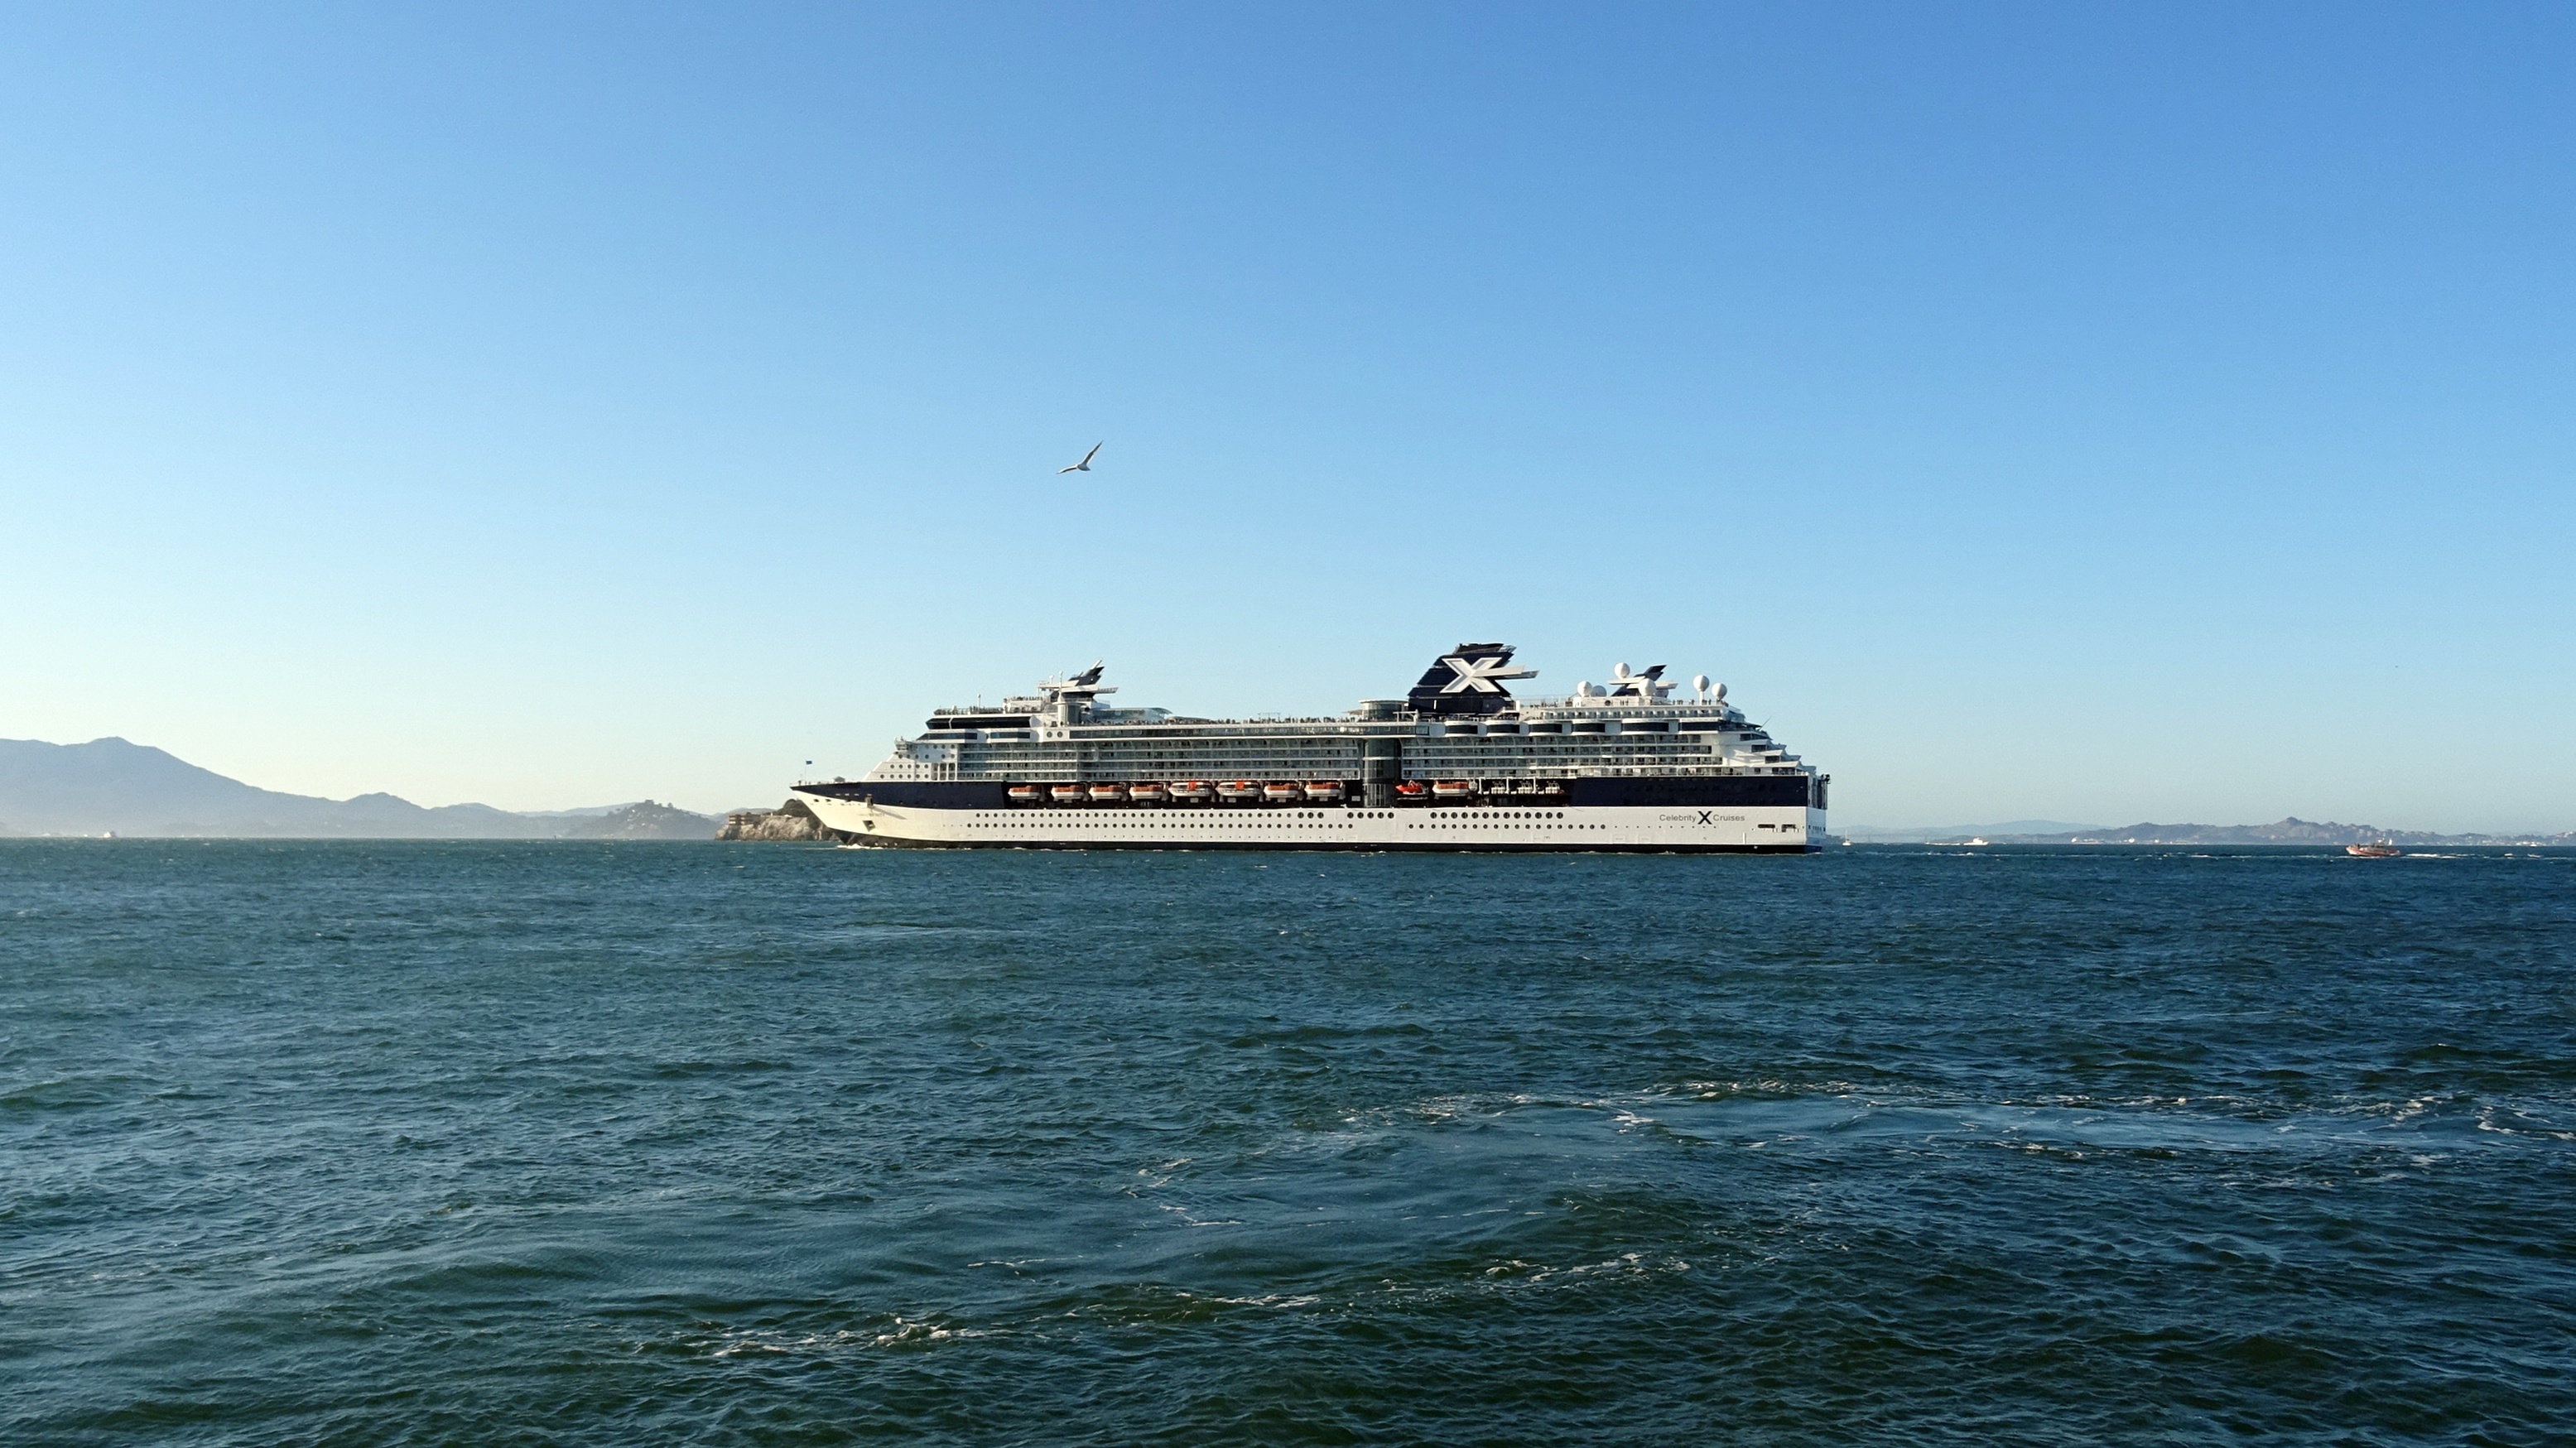
sea, coast, ocean, boat, ship, travel, san francisco, vehicle, usa, america, bay, landmark, attraction, historic, california, cargo ship, ferry, channel, water front, embarcadero, watercraft, cruise ship, passenger ship, cruise liner, freight transport, ocean liner